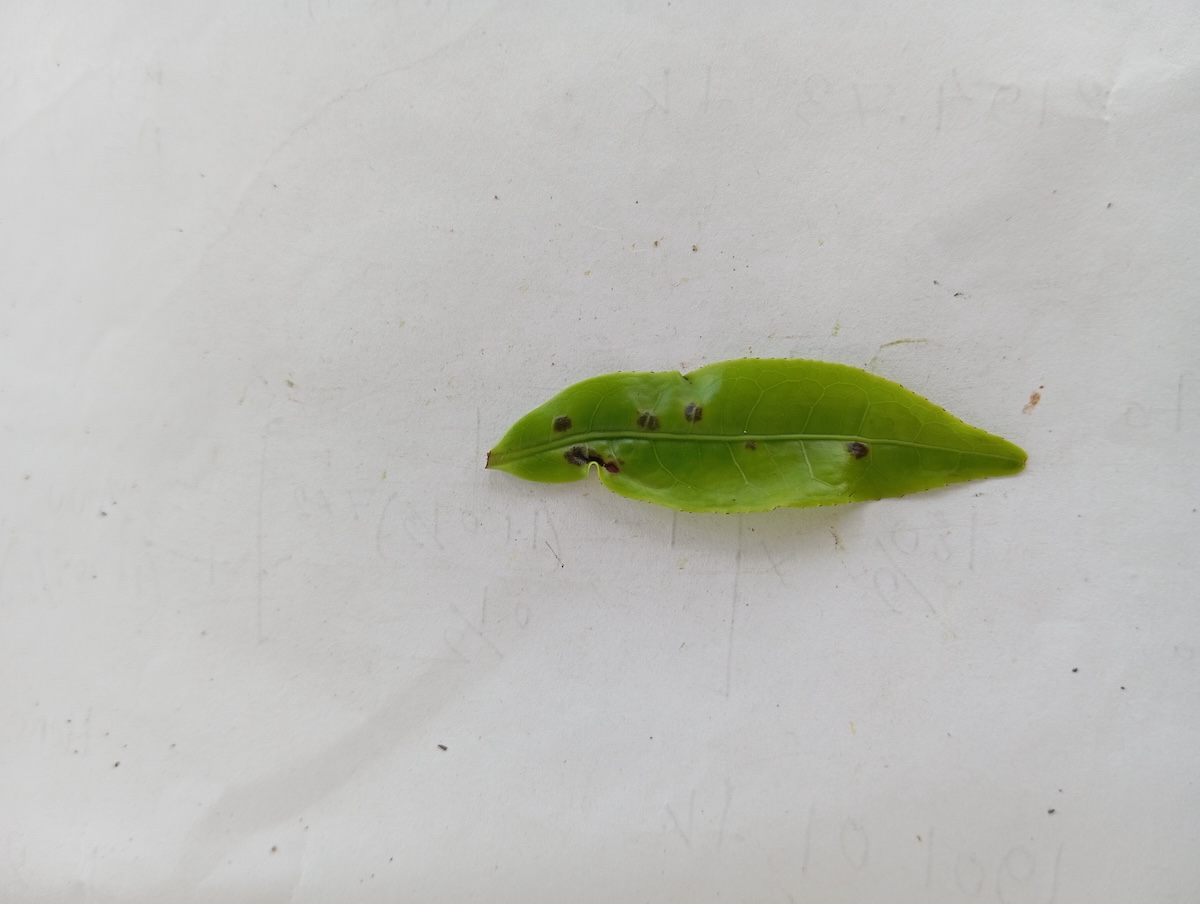
Label: Helopeltis